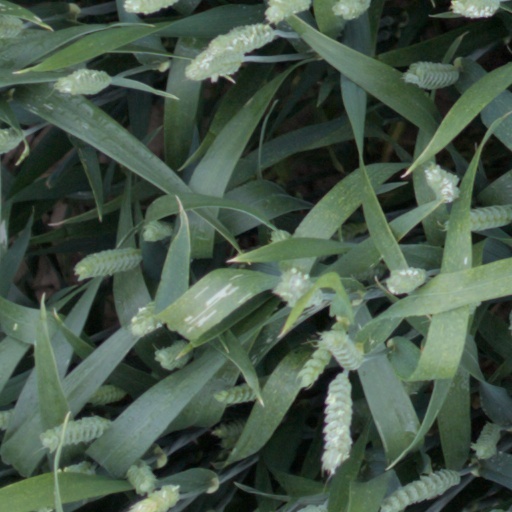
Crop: wheat